Telewizja Polska

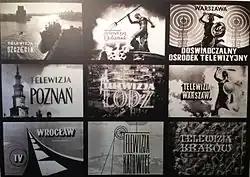
Station identification boards (idents) of each city, 1950s and 1960s

Work on Polish Television was resumed in 1947. Work at the National Telecommunications Institute (later the Institute of Telecommunications) was carried out under the supervision of Janusz Groszkowski and Lesław Kędzierski. On 15 December 1951, the exhibition "Radio in the fight for peace and progress" was opened, during which trial television broadcasts with the participation of artists were shown, the daily broadcast of the television programme lasted until 20 January 1952. In 1952 a studio was established at the Ratuszowa 11 street in Warsaw, and the first television programme team was established. The first programme was broadcast on 25 October 1952 at 7:00 p.m. (on the eve of the Sejm elections). Then, a 30-minute montage of artistic forms with the participation of Marta Nowosad, Jerzy Michotek, Witold Gruca and Jan Mroziński was broadcast from the Institute of Telecommunications, which was received on 24 Leningrad receivers located in clubs and community centres. The first announcer was Maria Rosa-Krzyżanowska. Subsequent broadcasts took place on 15 November 1952 (excerpts of Lalka with Nina Andrycz in the main role were shown) and 5 December 1952 (excerpts of The King and the Actor from the Chamber Theatre in Warsaw).